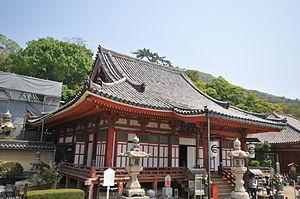
Le terme « trésor national » est utilisé au Japon depuis 1897 pour désigner les biens les plus précieux du patrimoine culturel du Japon bien que la définition et les critères aient changé depuis la création du terme. Les bâtiments des temples bouddhistes de cette liste ont été classés Trésors nationaux du Japon quand la loi pour la protection des biens culturels est entrée en vigueur le 9 juin 1951. Les pièces sont choisies par le ministère de l'Éducation, de la Culture, des Sports, des Sciences et de la Technologie sur le fondement de leur « valeur artistique ou historique particulièrement élevée ». Cette liste présente 152 entrées de bâtiments de temples Trésors nationaux de la fin du VIIᵉ siècle classique au début de l'époque d'Edo moderne du XIXᵉ siècle. Le nombre d'édifices répertoriés dans cette liste est supérieur à 152, parce que, dans certains cas, des groupes de bâtiments liés entre eux sont réunis pour former une seule entrée. Les structures comprennent des bâtiments principaux tels que le kon-dō, le hon-dō, le butsuden, des pagodes, des portes, un beffroi, des couloirs et d'autres bâtiments et édifices qui font partie d'un temple bouddhiste.
Jōdo-ji est un temple bouddhiste de l'école Shingon situé dans la ville de Onomichi, préfecture de Hiroshima au Japon. Ce temple est le neuvième des trente-trois temples du pèlerinage de Chūgoku Kannon car il abrite une statue de Kannon aux onze visages.